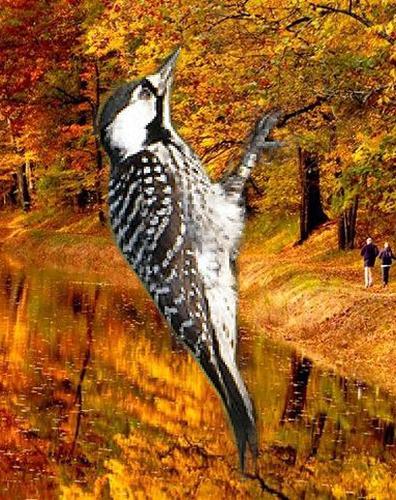
Bird species: Red_cockaded_Woodpecker
Bird type: landbird
Background: land